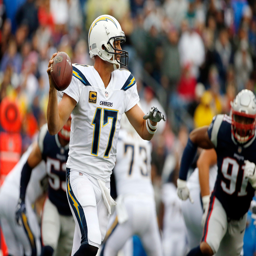
american football player drops back to pass during the first half of a football game against sports team